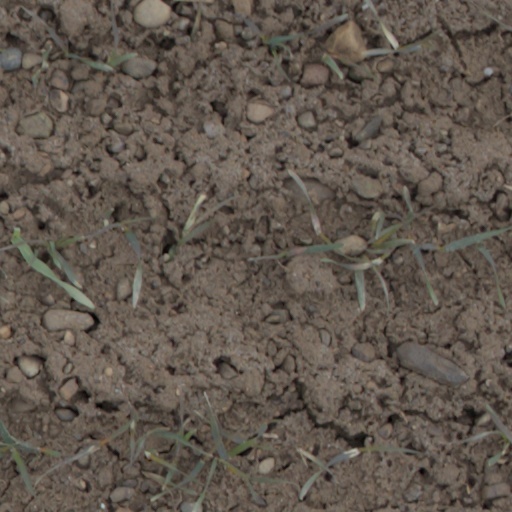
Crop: wheat